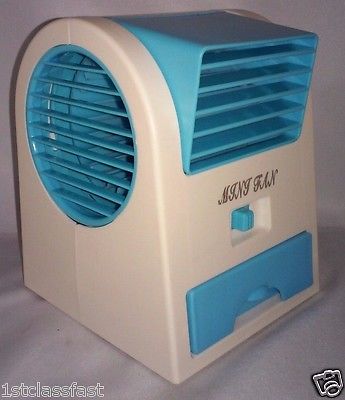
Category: fan